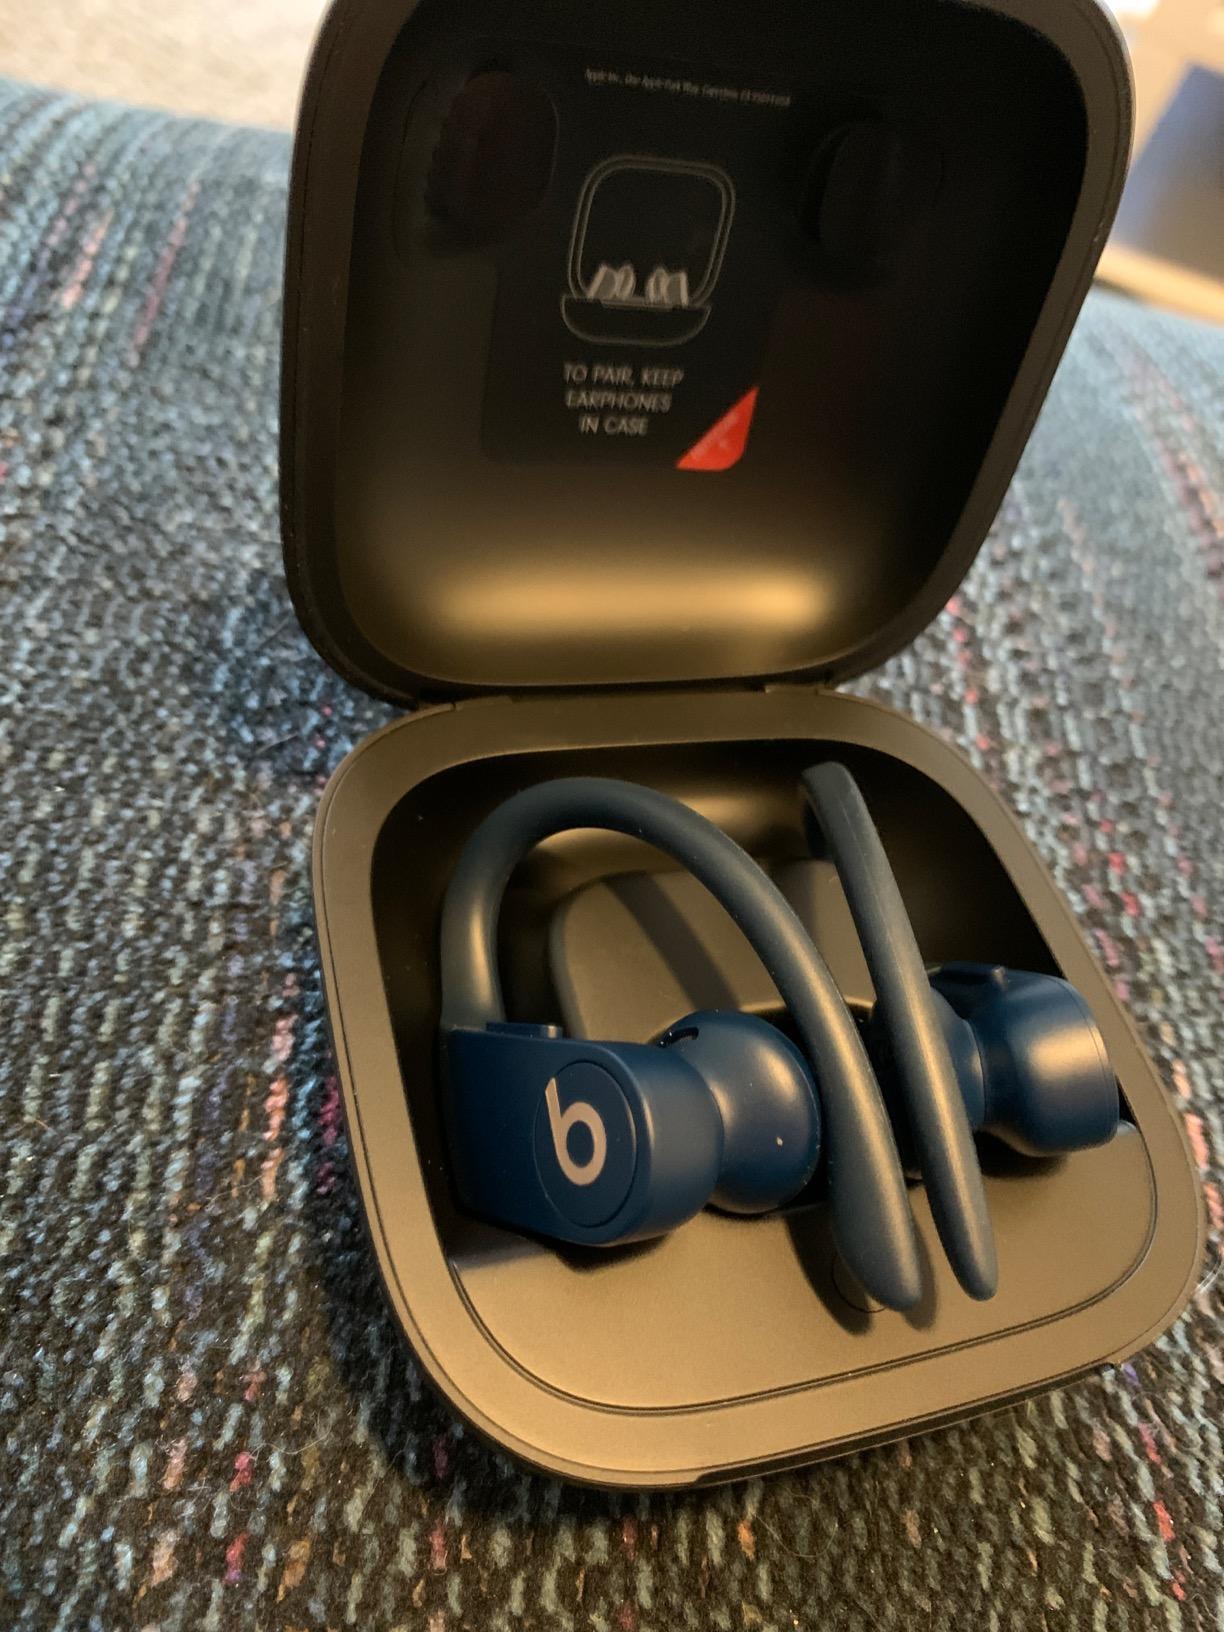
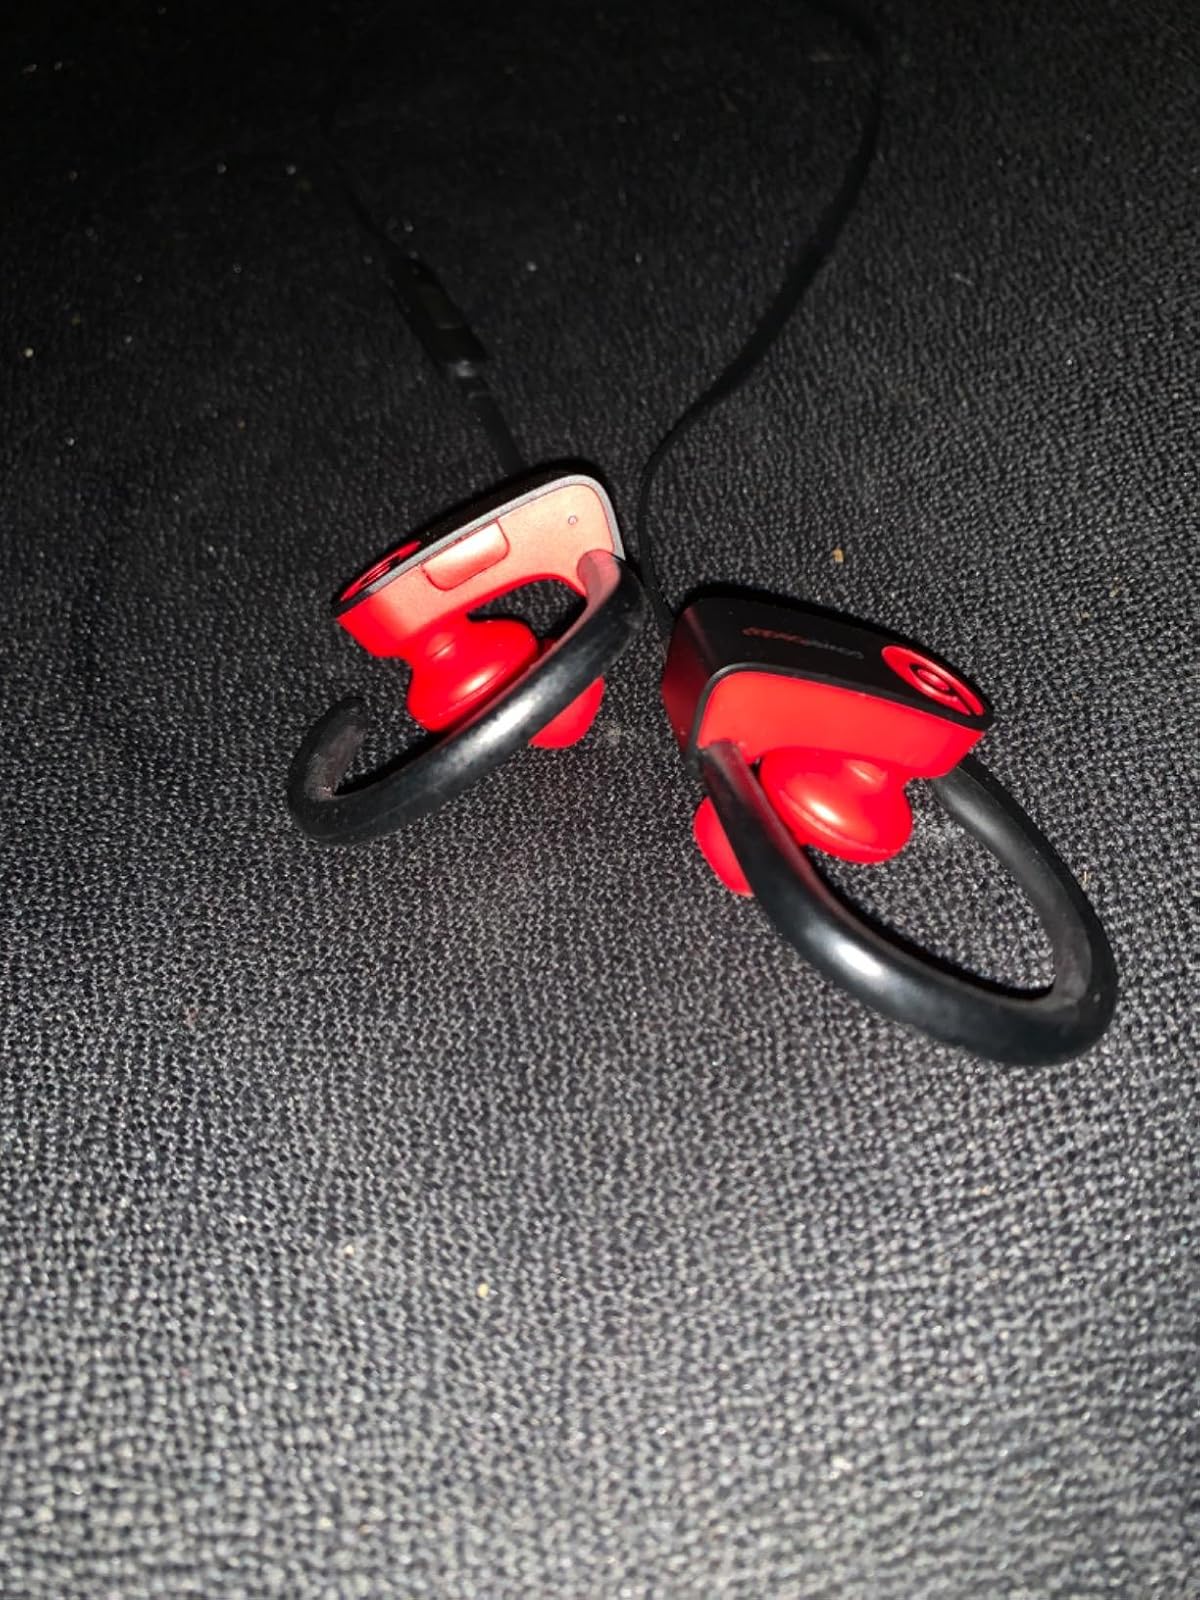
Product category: earbuds
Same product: no